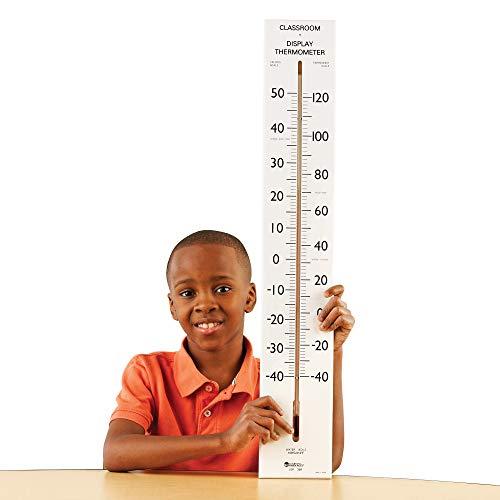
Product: Learning Resources Giant Classroom Thermometer
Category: Toys & Games | Learning & Education | Science Kits & Toys
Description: Largest working thermometer available for class display.
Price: $28.05
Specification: ASIN:B000F8XEQY|ShippingWeight:1.76pounds(Viewshippingratesandpolicies)|DomesticShipping:Currently,itemcanbeshippedonlywithintheU.S.andtoAPO/FPOaddresses.ForAPO/FPOshipments,pleasecheckwiththemanufacturerregardingwarrantyandsupportissues.|InternationalShipping:ThisitemcanbeshippedtoselectcountriesoutsideoftheU.S.LearnMore|DateFirstAvailable:June6,2007